Control character

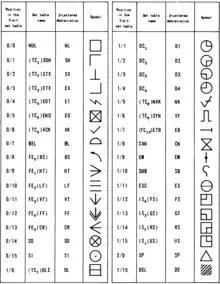
Early symbols assigned to the 32 control characters, space and delete characters. (ISO 2047, MIL-STD-188-100, 1972)

There were quite a few control characters defined (33 in ASCII, and ECMA-35 adds 32 more). This was because early terminals had very primitive mechanical or electrical controls that made any kind of state-remembering API quite expensive to implement, thus a different code for each and every function was a requirement. All entries in the ASCII table below code 32 (technically the C0 control code set) are control characters, including CR and LF used to separate lines of text. The code 127 (DEL) is also a control character.